Tommy Henrich

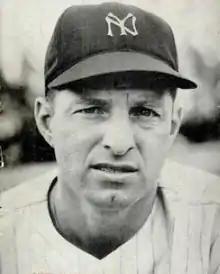
Henrich in 1949.

Thomas David Henrich (February 20, 1913 – December 1, 2009), nicknamed "the Clutch" and "Old Reliable", was an American professional baseball player of German descent. He played his entire Major League Baseball career as a right fielder and first baseman for the New York Yankees (1937–1942 and 1946–1950). Henrich led the American League in triples twice and in runs scored once, also hitting 20 or more home runs four times. He is best remembered for his numerous exploits in the World Series; he was involved in one of the most memorable plays in Series history in 1941, was the hitting star of the 1947 Series with a .323 batting average, and hit the first walk-off home run in Series history in the first game of the 1949 World Series.